Nicolae Soare

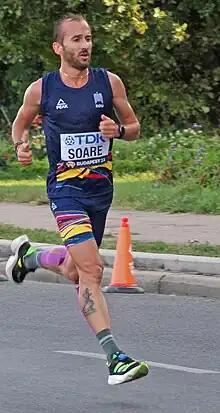

Nicolae Alexandru Soare (born 20 September 1991) is a Romanian long-distance runner who specialises in the marathon. He competed in the men's marathon event at the 2016 Summer Olympics. He won silver medals in the 10,000 metres at the 2015 and 2017 Universiades. In 2020, he competed in the men's race at the 2020 World Athletics Half Marathon Championships held in Gdynia, Poland.